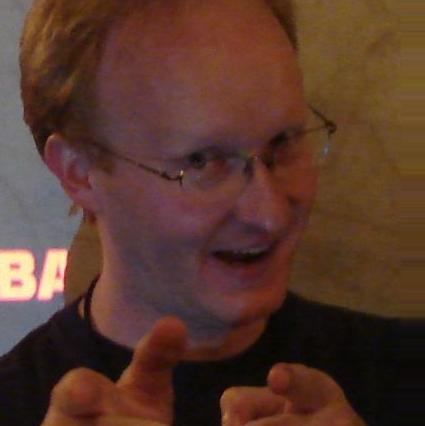
Age: 31